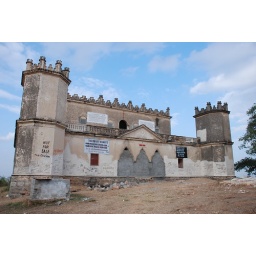
This is an old private rest house on the top of the hill in the way of Ammaplly village.